2019 South and Central American Men's Club Handball Championship

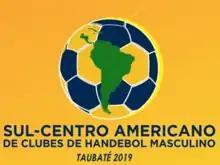

The 2019 South and Central American Men's Club Handball Championship the 1st edition of this tournament was held in Taubaté, Brazil from 22 to 26 May 2019. It acted as a qualifying tournament for the 2019 IHF Super Globe.